Human Engineering Laboratory

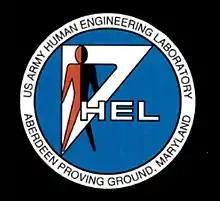
Human Engineering Laboratory – Emblem

The Human Engineering Laboratory (HEL) was a research institution under the U.S. Army Materiel Command that specialized in human performance research, human factors engineering, robotics, and human-in-the-loop technology. Located at Aberdeen Proving Ground, HEL acted as the Army’s lead laboratory for human factors and ergonomics research from 1951 to 1992. Researchers at HEL investigated methods to maximize combat effectiveness, improve weapons and equipment designs, and reduce operation costs and errors. In 1992, HEL was disestablished, and its mission, personnel, and facilities were incorporated into the newly created U.S. Army Research Laboratory (ARL).